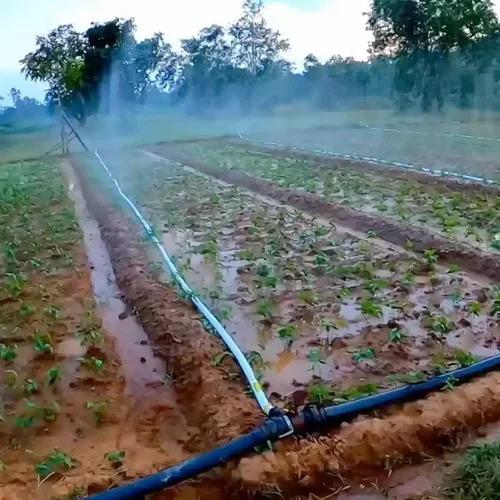
Mfumo wa umwagiliaji unaotumika katika mashamba makubwa. Ambapo kuna mabomba marefu yaliyolazwa na kutobolewa matundu, ambayo yanarusha maji kwa nguvu kubwa na kushuka chini kama matone ya mvua.